Hilliard Greene

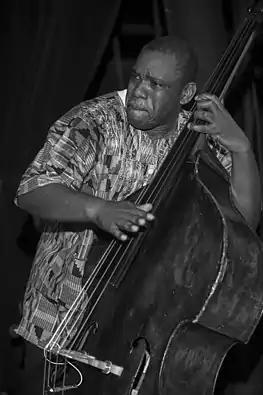
Hilliard Greene, Vision XIII Festival

With Ullmann/Swell 4 with Barry Altschul